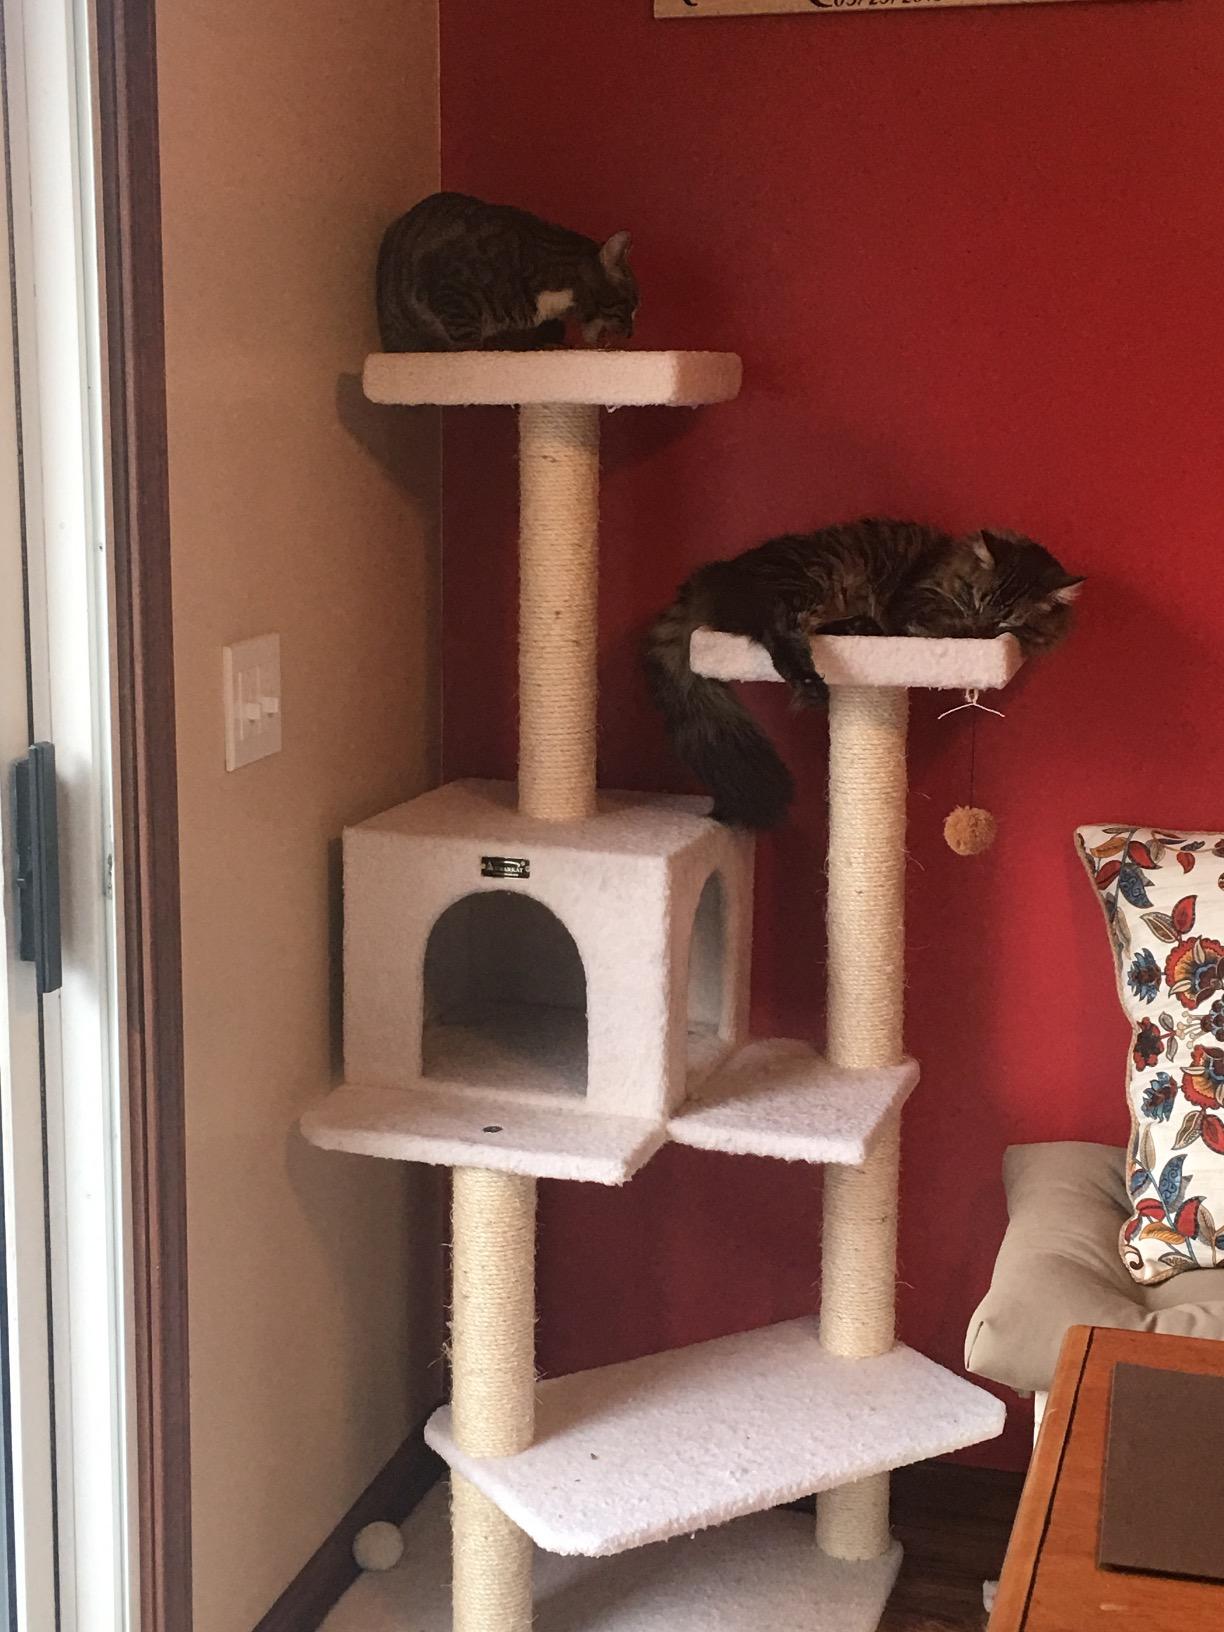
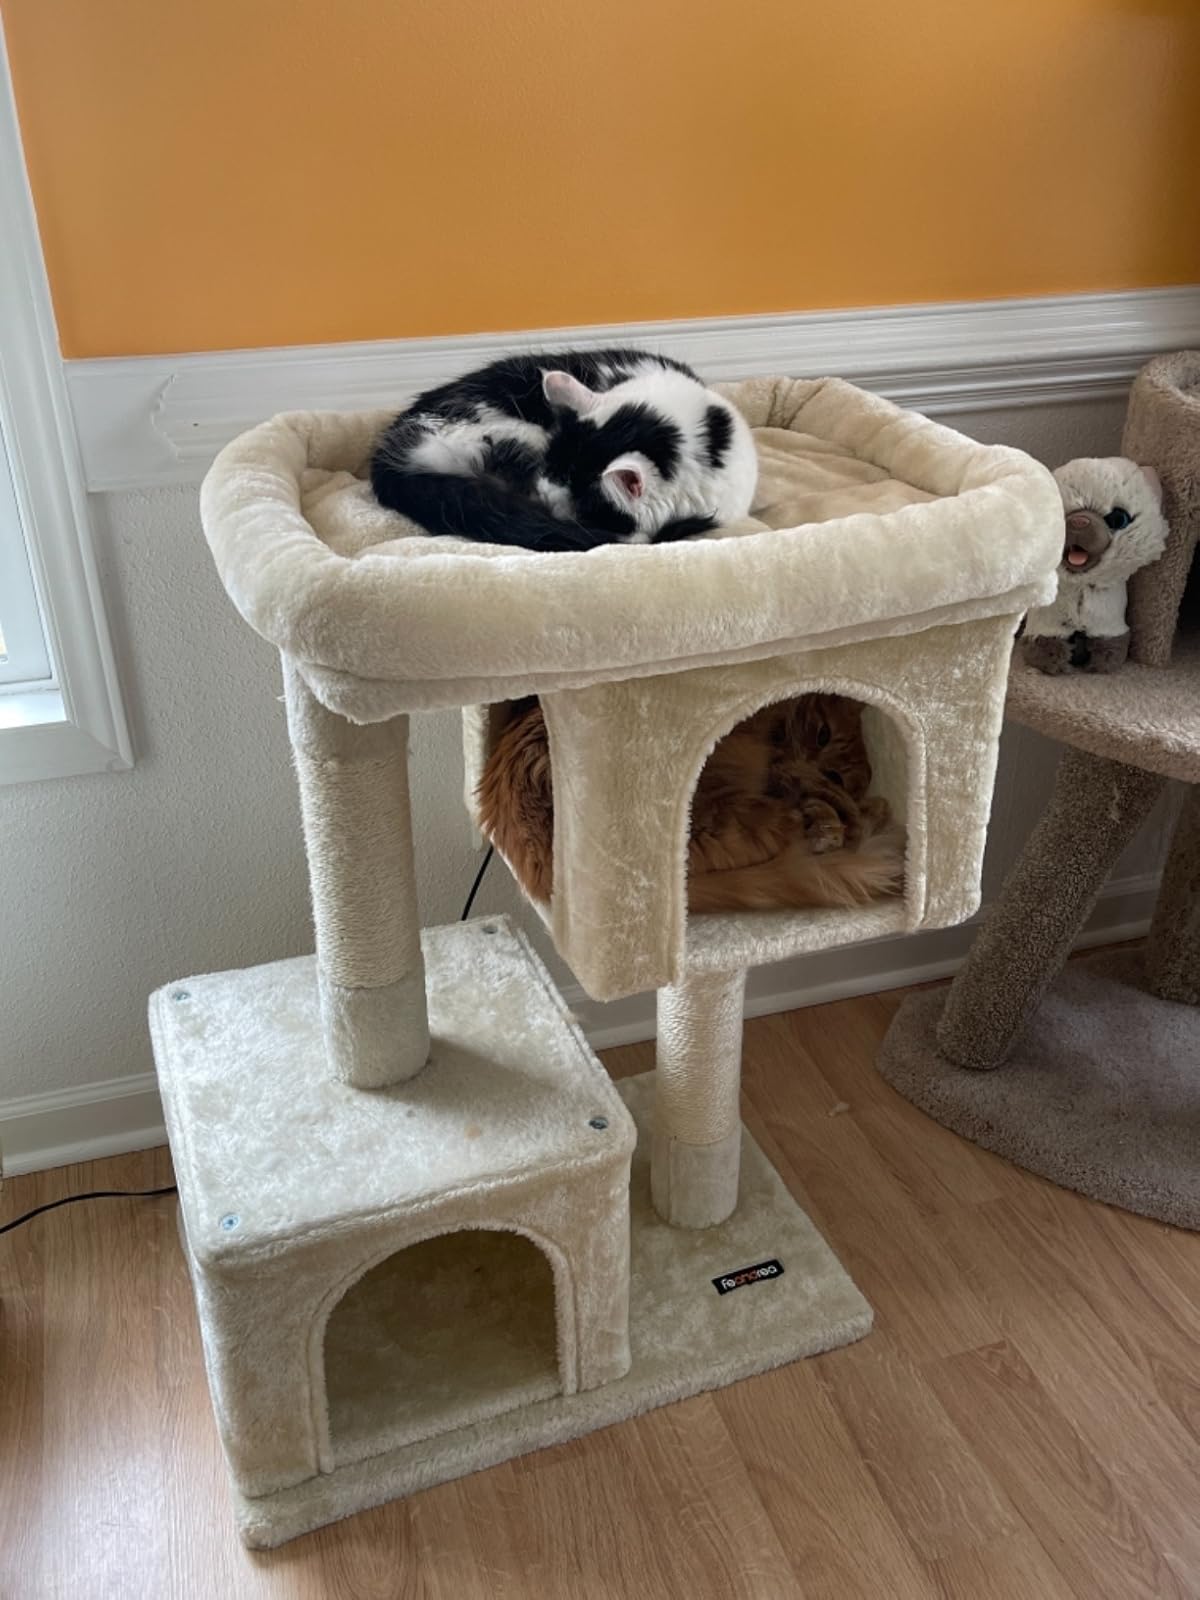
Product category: items_cat tree
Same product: no